Chris Elam

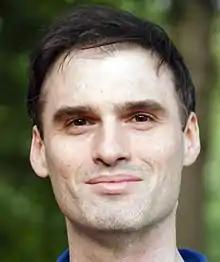
Chris Elam

Chris Elam is the founding artistic director and choreographer of Misnomer Dance Theater, a dance and innovative arts company. Through Misnomer, Elam has also founded BookAFlashMob.com; SwiftFootProductions.com, BookADanceCrew.com; LocalDJforHire.com; and GoSeeDo.org, an engagement platform for booking creative experiences.